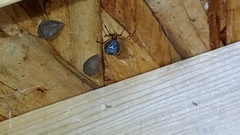
Species: Parasteatoda_tepidariorum